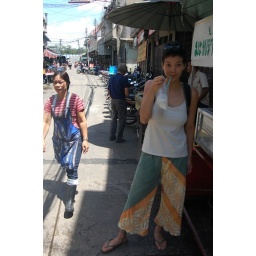
it's so lovely to drink a coconut tree in my plastic bag.